Joseph-Christian-Ernest Bourret

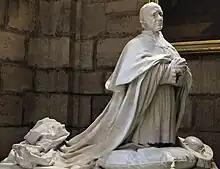
Statute of Rodez - Cathédrale Notre-Dame - Tombeau du cardinal Joseph Bourret

Joseph Christian Ernest Bourret (9 December 1827 in the hamlet of Labro, near Saint-Étienne-de-Lugdarès, Ardèche – 10 July 1896 in Rodez) was a French churchman, bishop and cardinal.